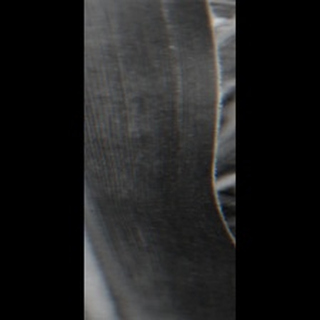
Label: sugarcane_yellow_leaf_disease